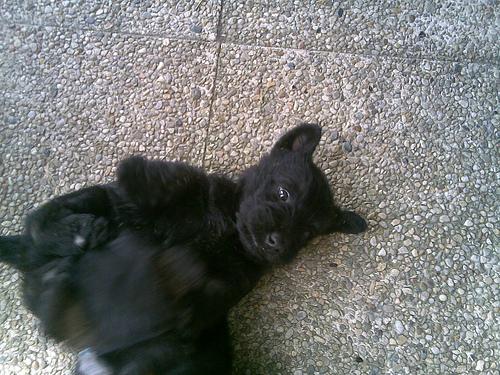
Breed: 206-n000037-Scotch_terrier